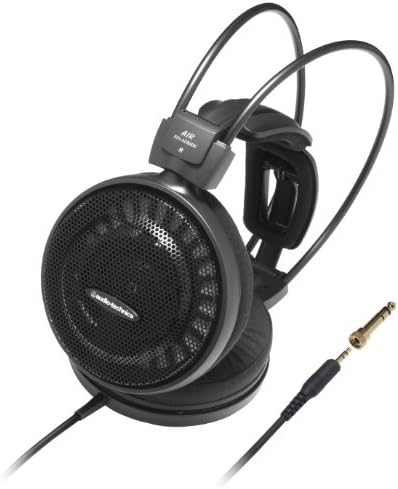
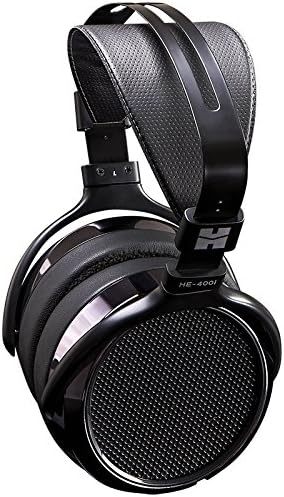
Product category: headphones
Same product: no